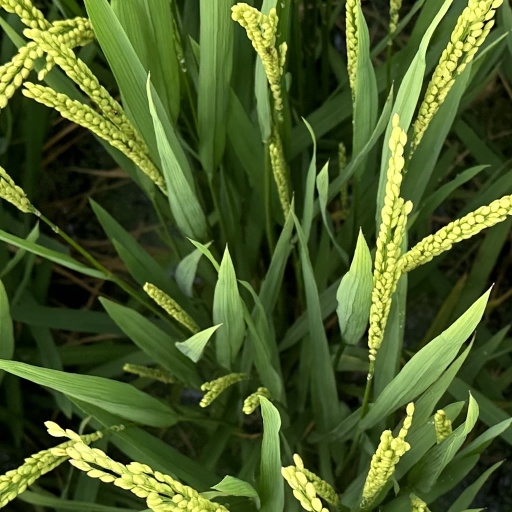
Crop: rice